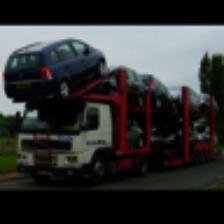
Label: NonHuman